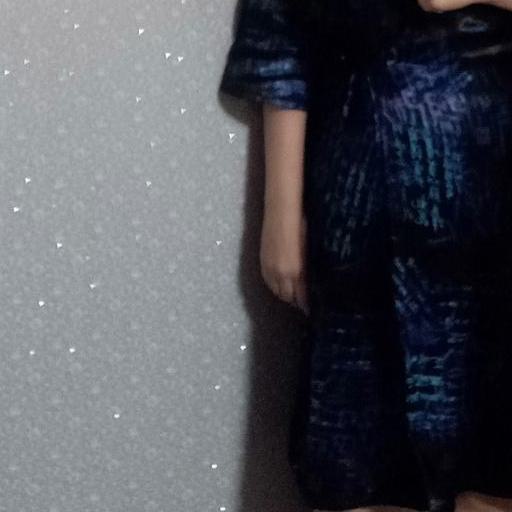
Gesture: no_gesture